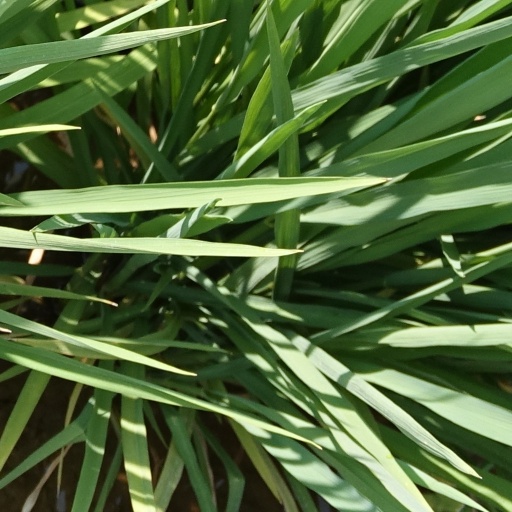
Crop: rice